Corey Glover

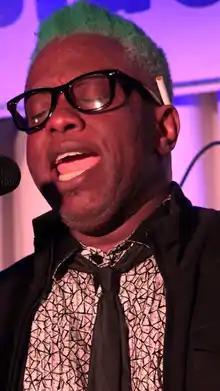
Corey Glover performing with Living Colour in 2016

Corey Cornell James Glover (born November 6, 1964) is an American singer. He is the lead vocalist of the rock band Living Colour and has toured as the vocalist for the funk band Galactic. As an actor, he played Francis in the 1986 war movie "Platoon".